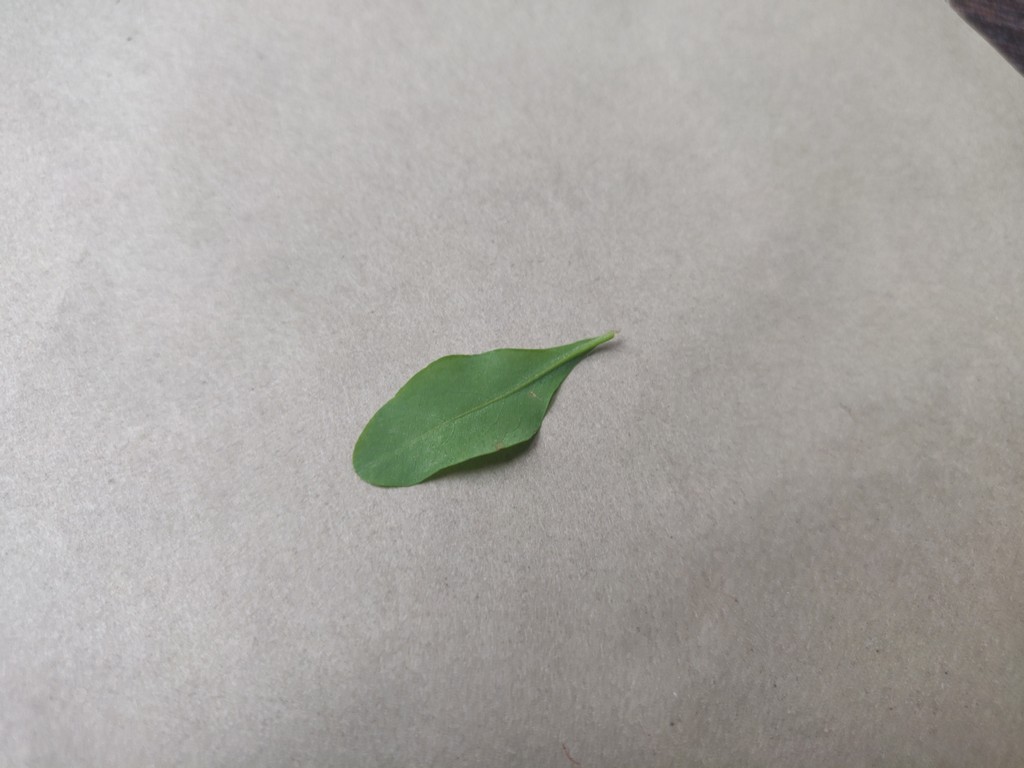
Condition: Healthy
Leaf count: single
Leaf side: back